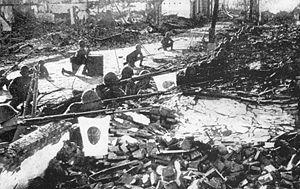
La seconde guerre sino-japonaise est un conflit militaire qui dura de 1937 à 1945, et débuta à la suite de l'invasion de la partie orientale de la Chine par l’Armée impériale japonaise. Six ans après l’invasion de la Mandchourie, l’empire du Japon poursuivait sa politique expansionniste en Chine. Optimistes sur leurs chances de terminer rapidement le conflit, les Japonais allèrent jusqu’à envisager, dans les premières semaines, de gagner la guerre en trois mois : malgré les victoires initiales du Japon, la guerre dura huit ans, l’empire se trouvant contraint de gérer un territoire très vaste et non stabilisé.